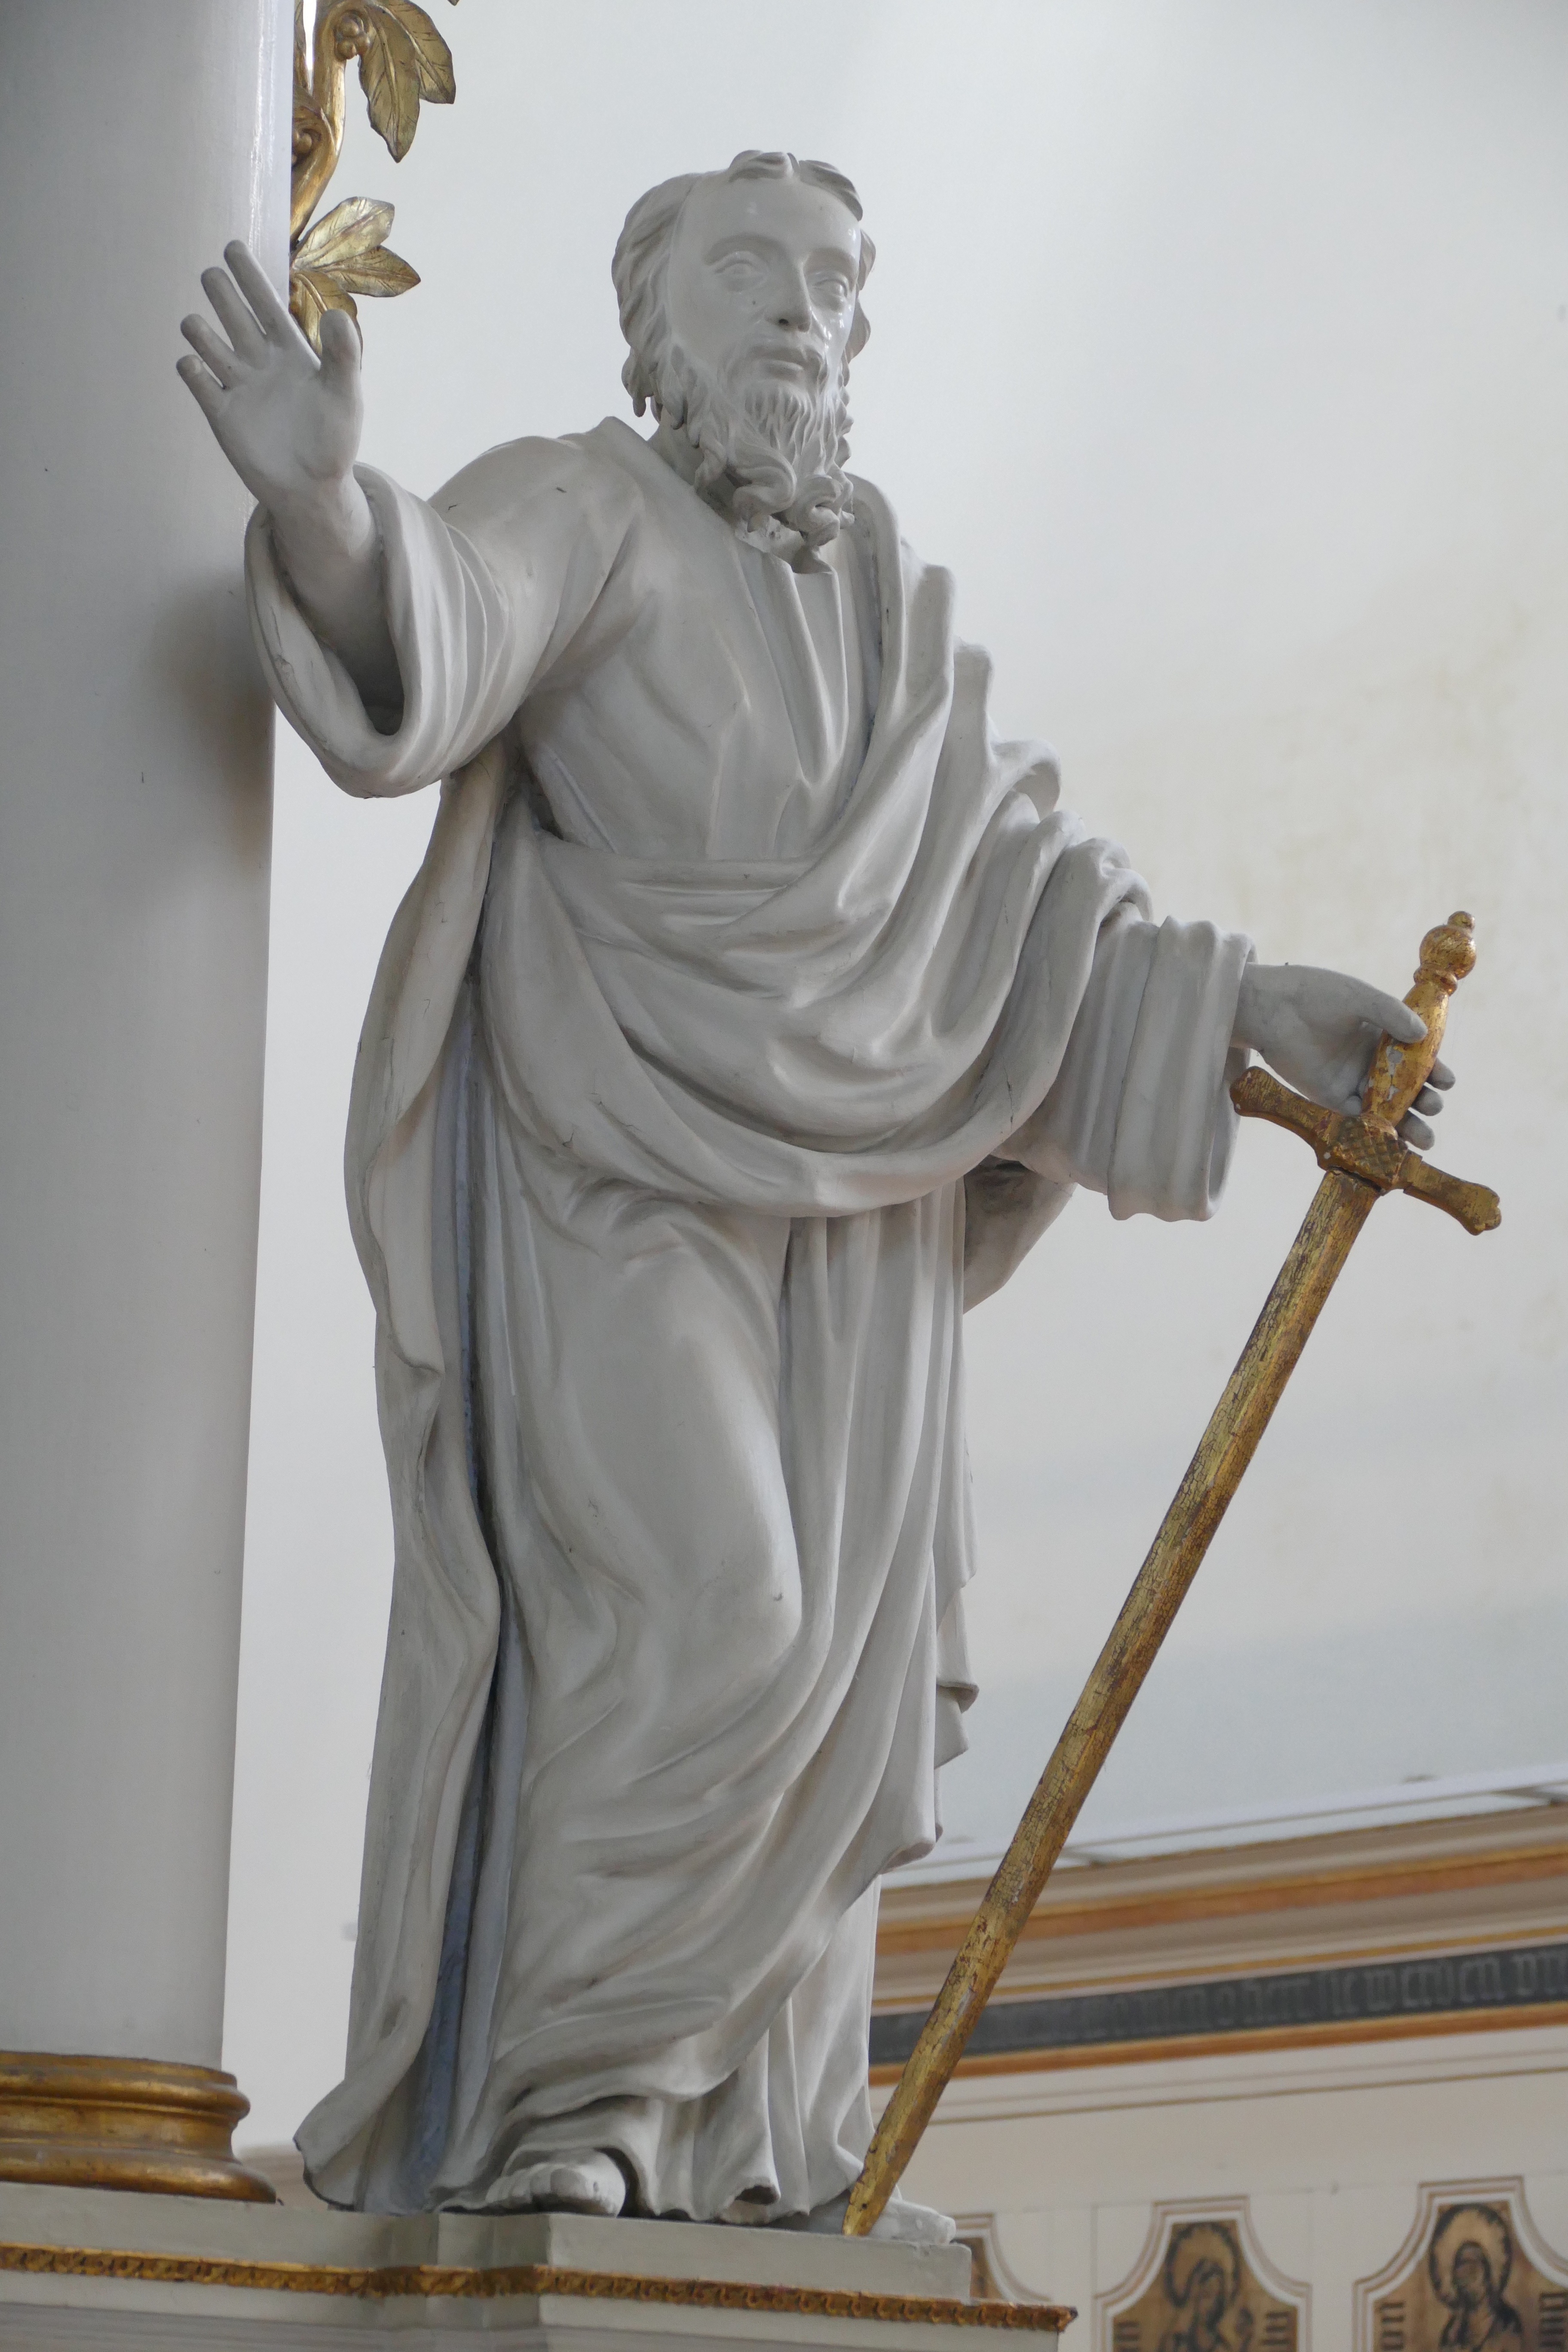
old, monument, statue, rest, sculpture, art, temple, faith, monastery, serenity, beautiful, holy, carving, historically, rarely, stone carving, benedictine monastery, prayer room, huysburg, place of peace, eintracht, ancient history, classical sculpture